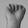
ASL letter: A